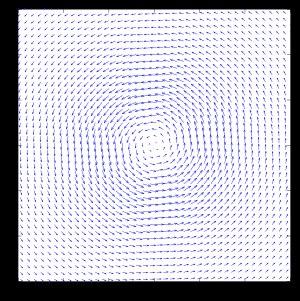
En mécanique des fluides le tourbillon de Lamb-Oseen est un écoulement tourbillonnaire de géométrie cylindrique et d'extension infinie, solution des équations de Navier-Stokes instationnaires pour les écoulements incompressibles. Il est ainsi nommé d'après les travaux de Horace Lamb et de Carl Wilhelm Oseen.